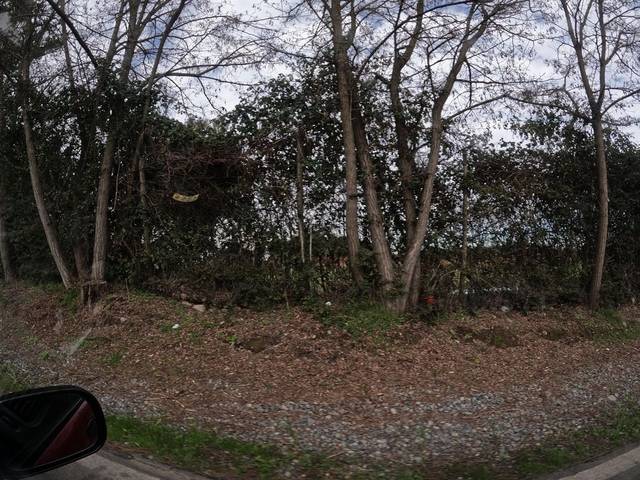
Region: Chile
Coordinates: -35.865, -71.621